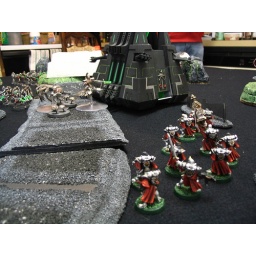
The Necron forces cross the road in the shadow of their huge Monolith.